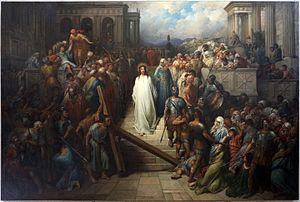
Le Christ quittant le prétoire, appelé aussi Le Prætorium est un tableau monumental de Gustave Doré, peint entre 1867 et 1872, la plus grande de ses peintures religieuses et celle qu'il considérait comme l'« œuvre de sa vie ». Le tableau connut d'ailleurs un grand succès, puisqu'il a été reproduit en gravure dès 1877. Doré lui-même en réalisa plusieurs répliques. Il existe actuellement deux autres versions : l'une, nettement plus petite, est exposée dans la galerie de peintures de l'université Bob Jones à Greenville, l'autre, presque aussi grande, au musée des beaux-arts de Nantes.